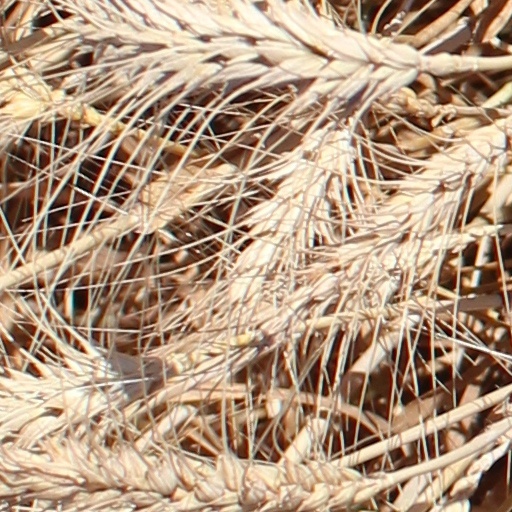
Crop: wheat